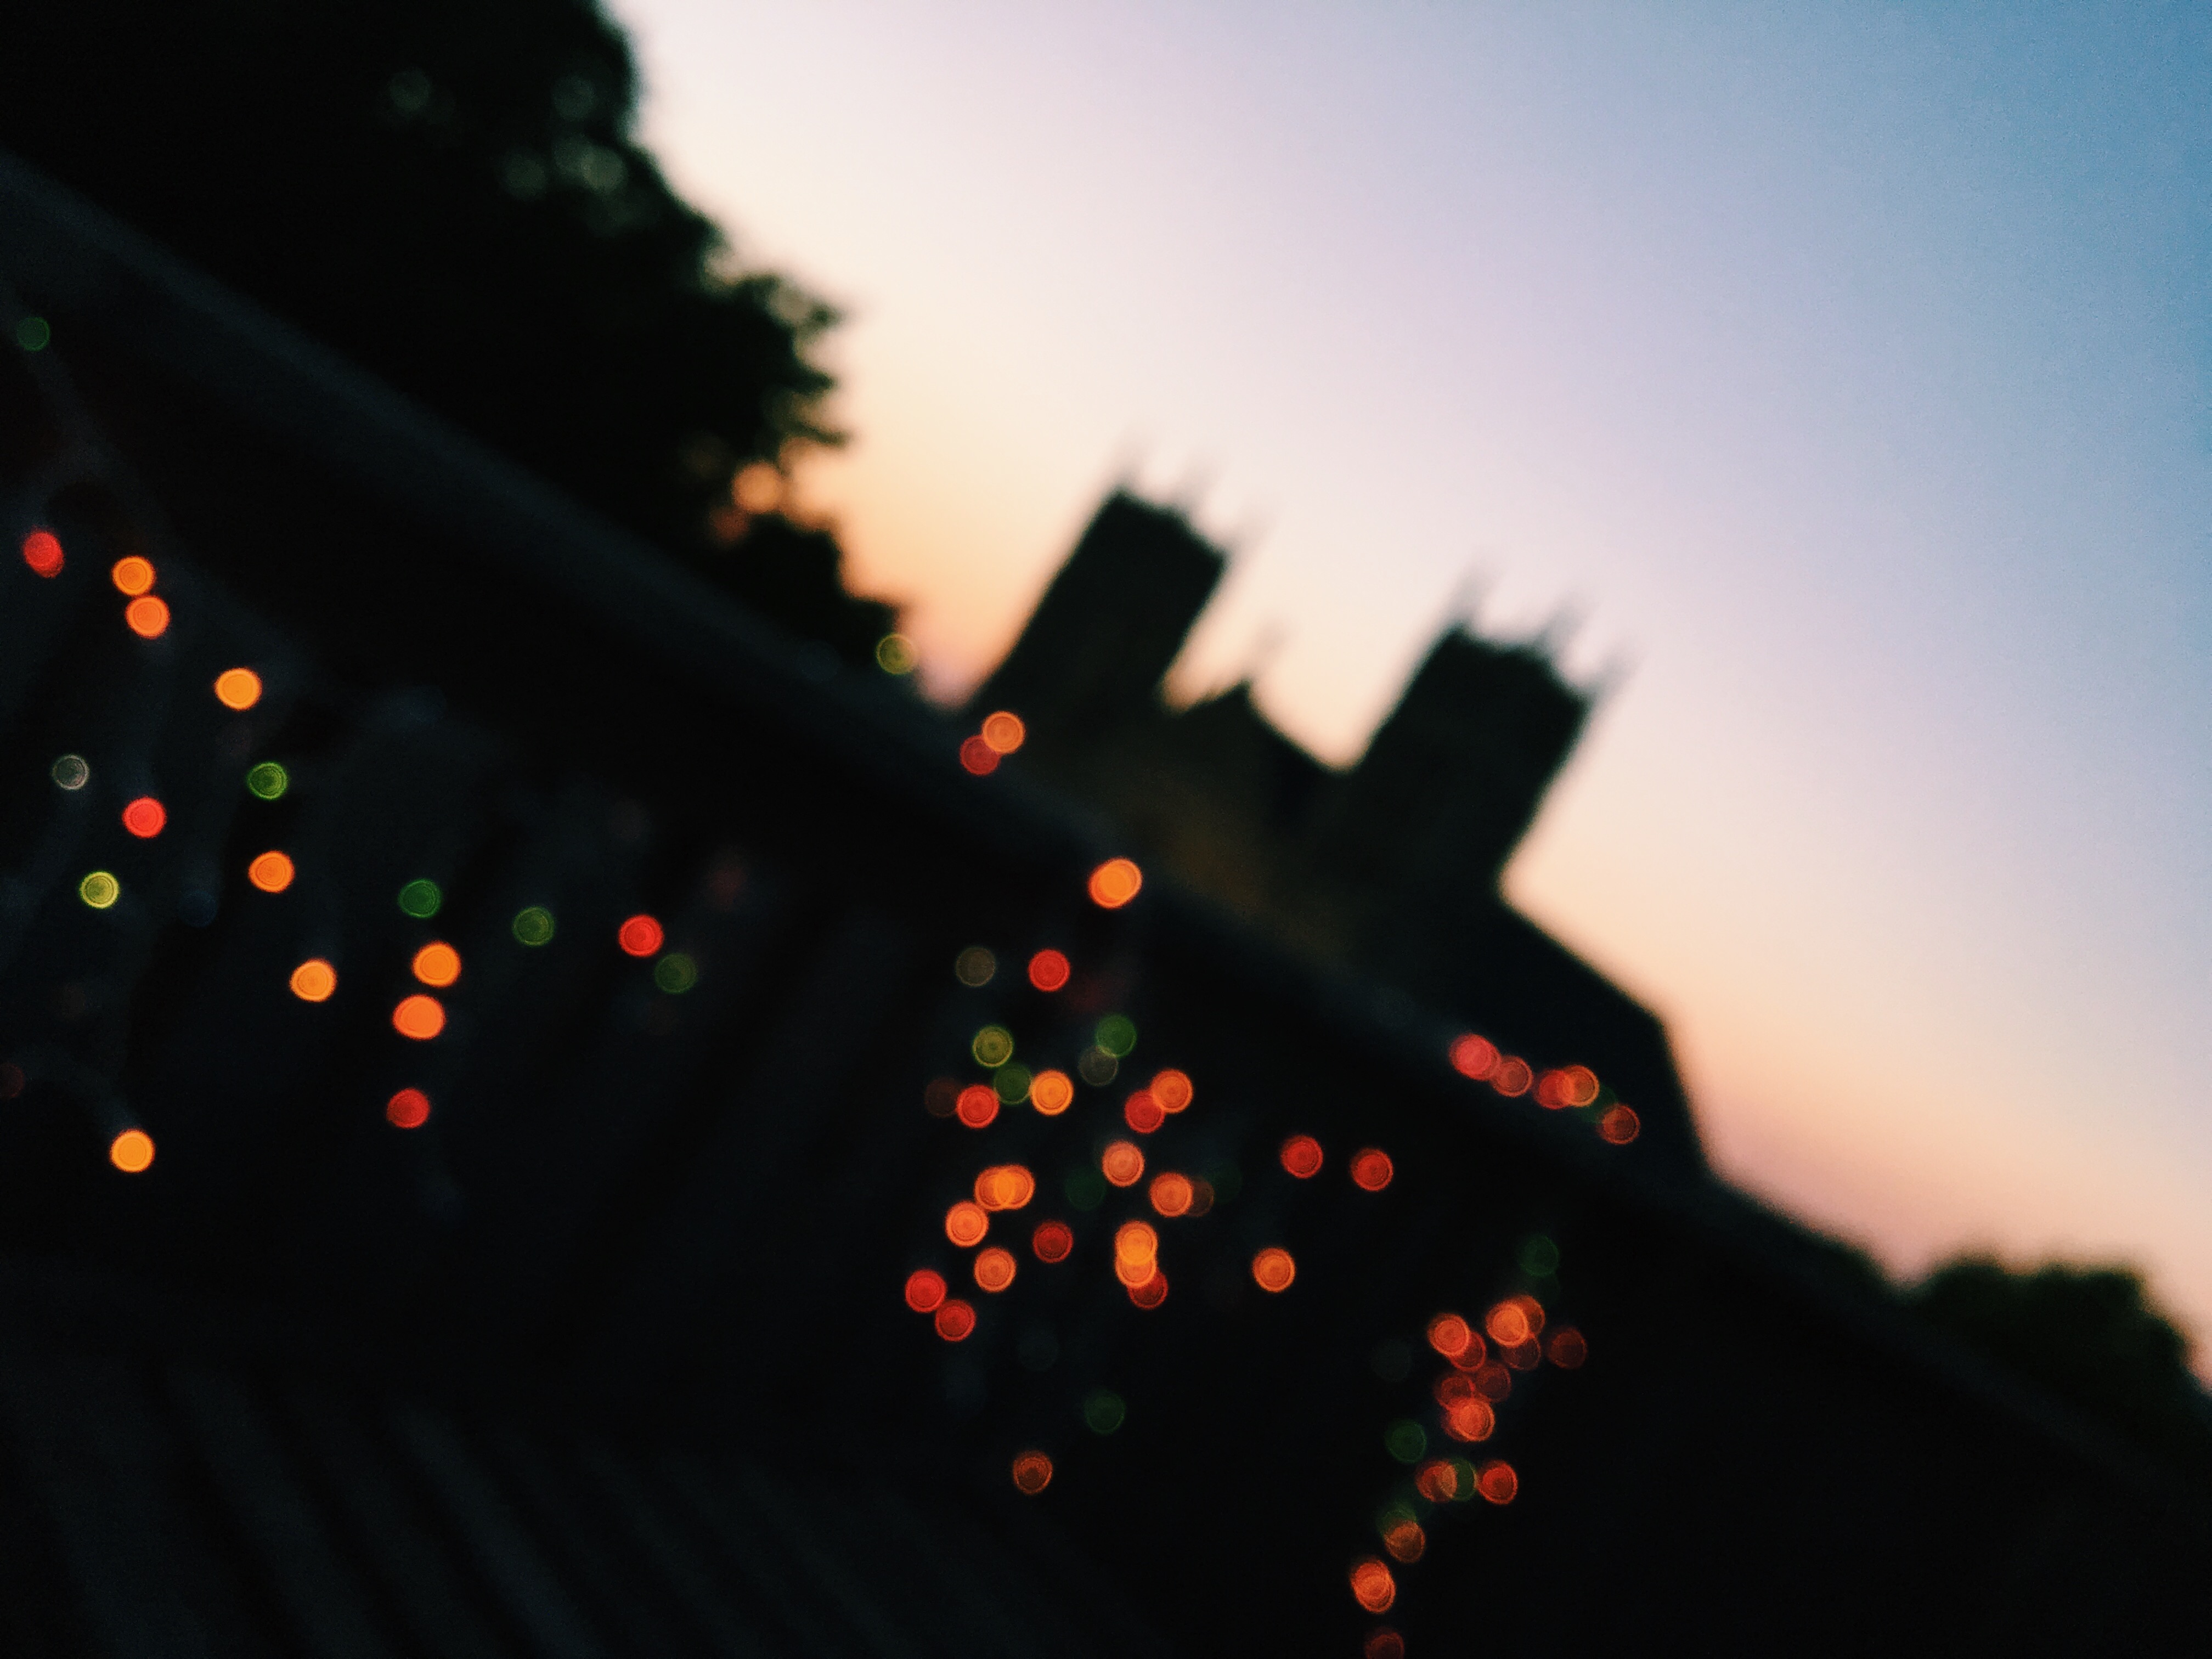
light, sunset, night, sunlight, red, color, darkness, black, shape, macro photography, atmosphere of earth